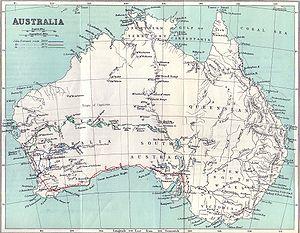
L'exploration de l'Australie par les Européens se fit progressivement, en plusieurs vagues d'expéditions terrestres et maritimes. On croit souvent que l'Australie a été découverte par le lieutenant de la Royal Navy James Cook en 1770, mais il n'est en fait qu'un explorateur parmi beaucoup d'autres qui avaient découvert le continent et l'avaient abordé bien avant, et même 170 ans auparavant pour le premier d'entre eux, Cristóvão de Mendonça. Pour autant, l'exploration de l'Australie ne se termine pas avec James Cook : après l'installation de la première colonie, il faudra plus d'un siècle pour que l'ensemble du continent soit connu des Européens.